Fadilah Mohamed Rafi

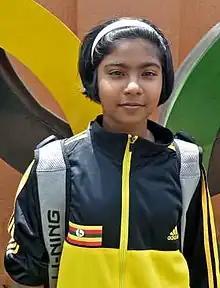
Fadilah Mohamed Rafi in 2019

Fadilah Shamika Mohamed Rafi (born 6 April 2005) is a Ugandan badminton player. She started playing badminton when she was 10 year old. She had represented Uganda at the 2022 Commonwealth Games where she played in the women's doubles with Husina Kobugabe. The pair reached the quarter-final where they lost to Chloe Birch and Lauren Smith. In 2023, she won gold at the African Championships for the women's singles.